Spirulina (genus)

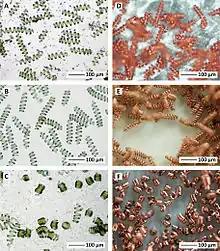
Microcoils produced by electroplating copper on "Spirulina" bacteria.

Spirulina is a genus of cyanobacteria. Despite its name, the "spirulina" dietary supplement actually uses cyanobacteria belonging to the genus "Arthrospira" (which were formerly classified within "Spirulina")"."